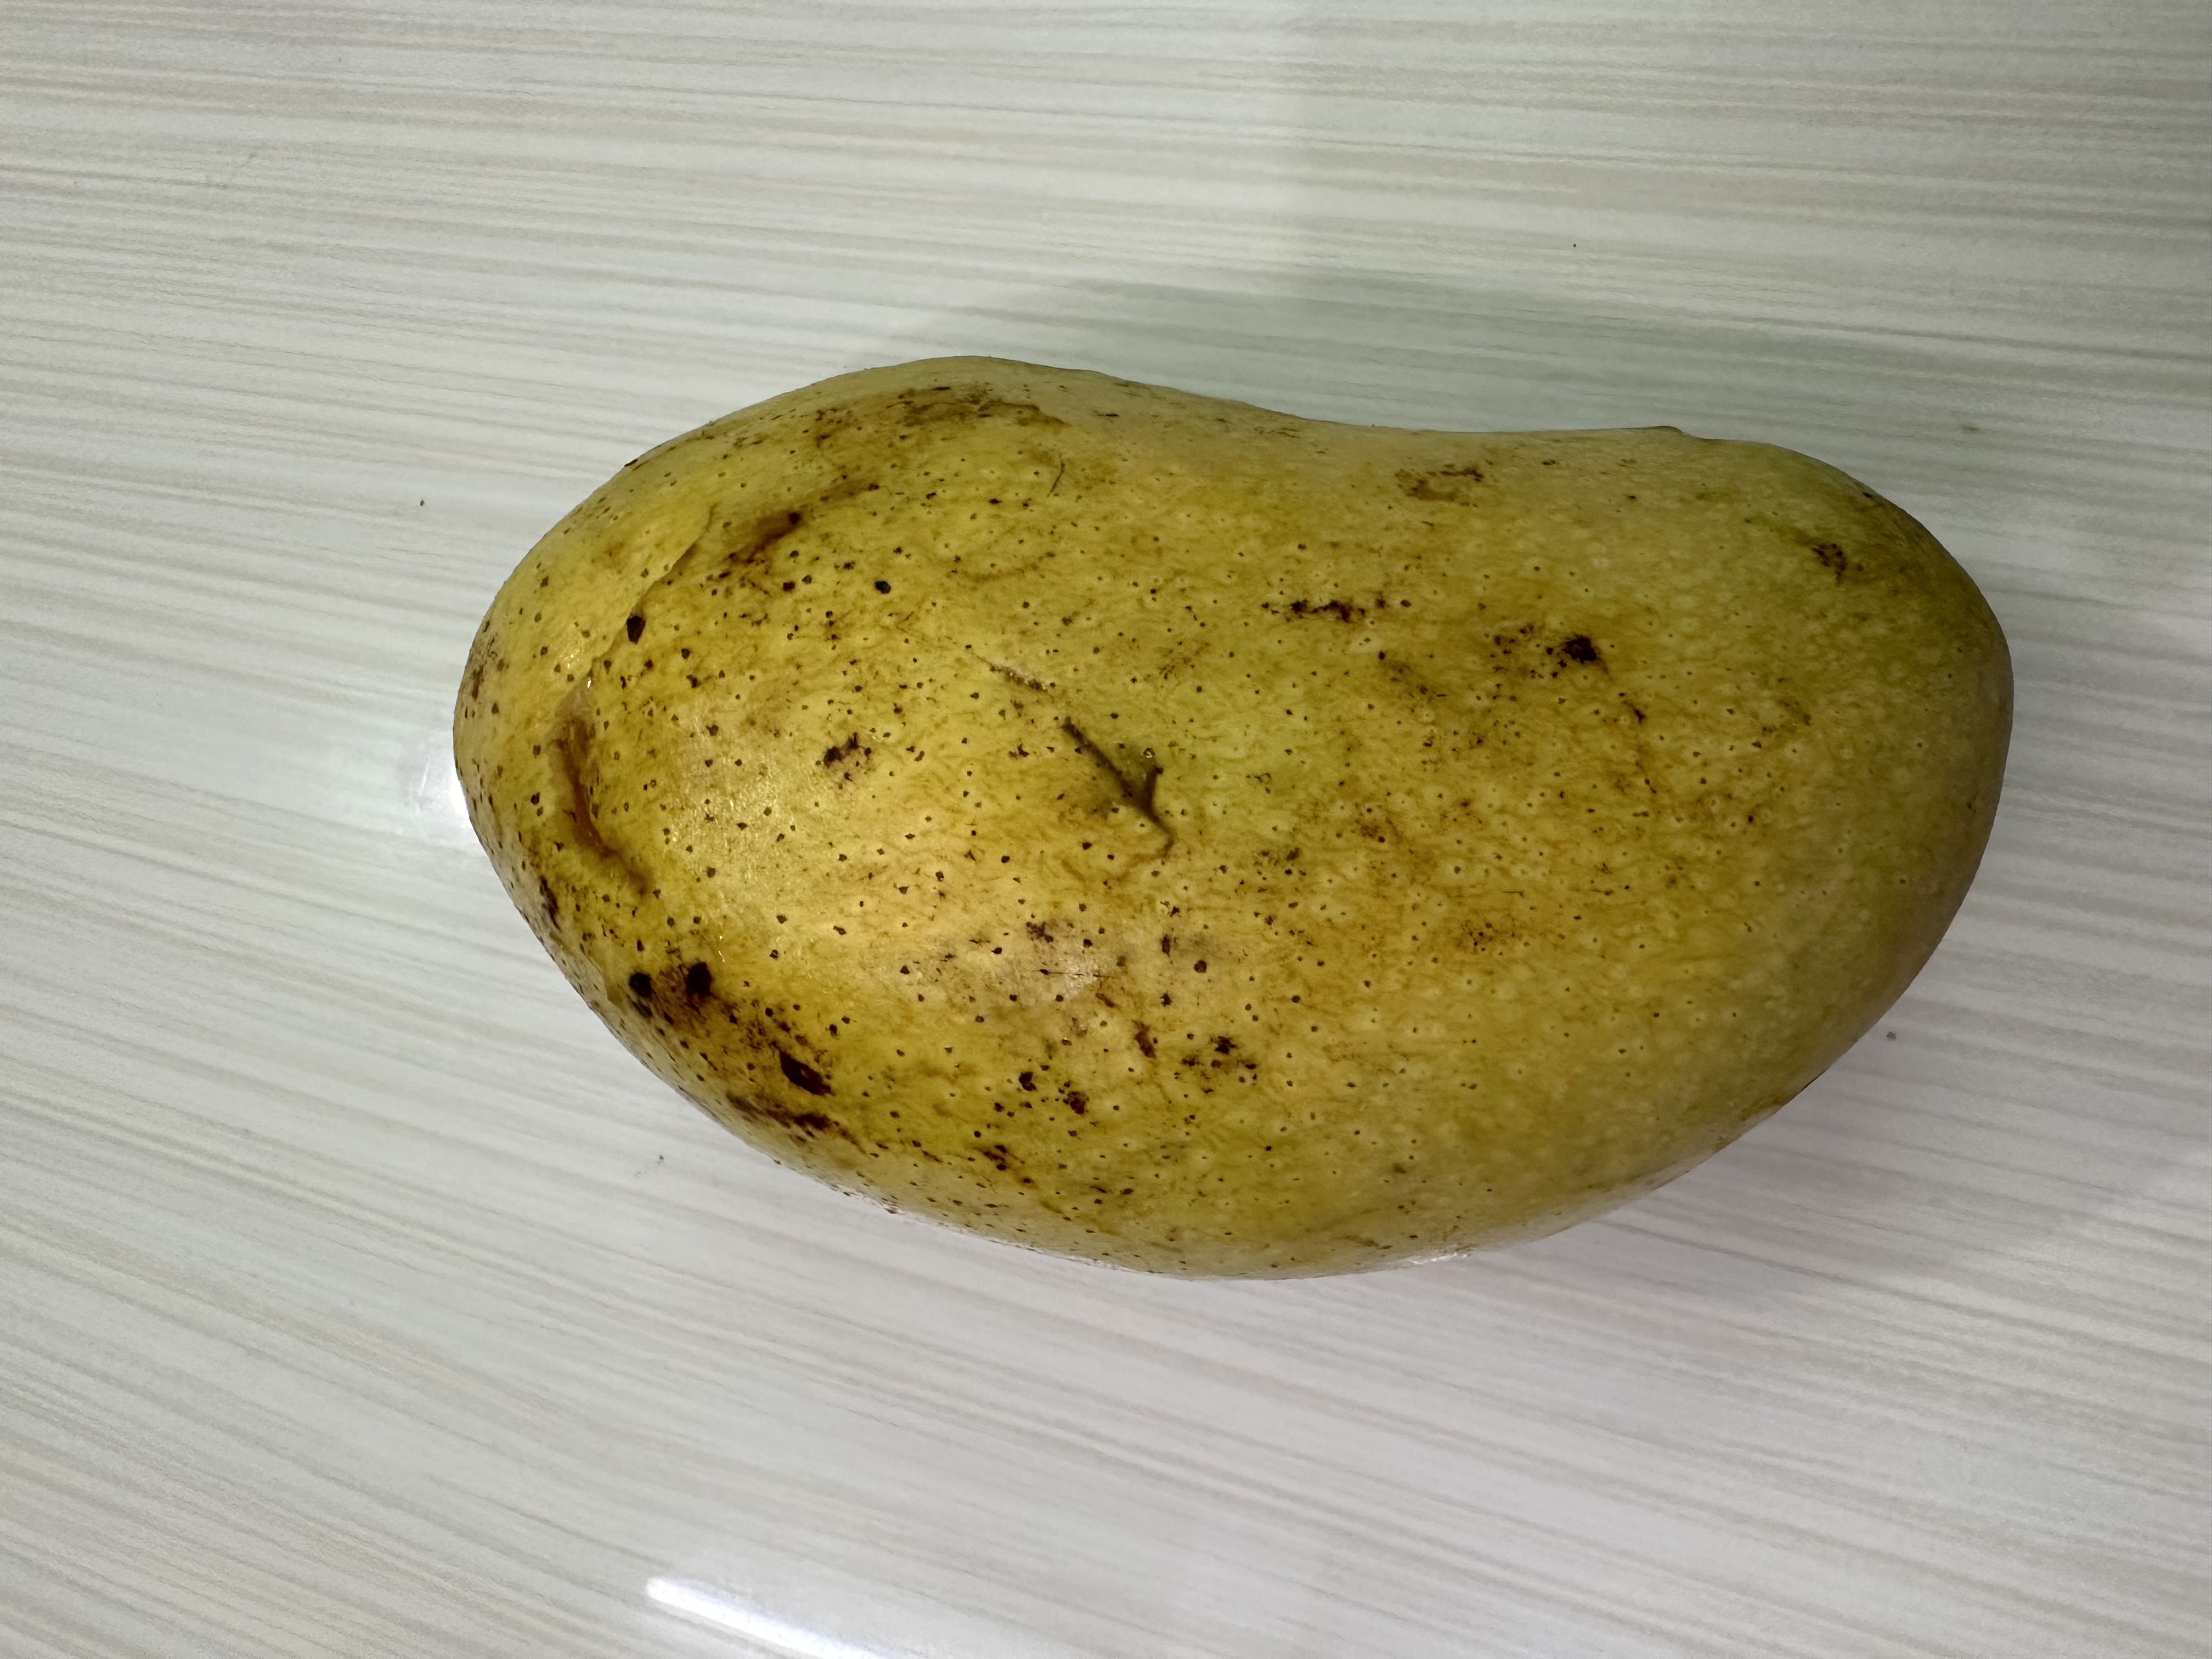
Mango variety: Fazlee